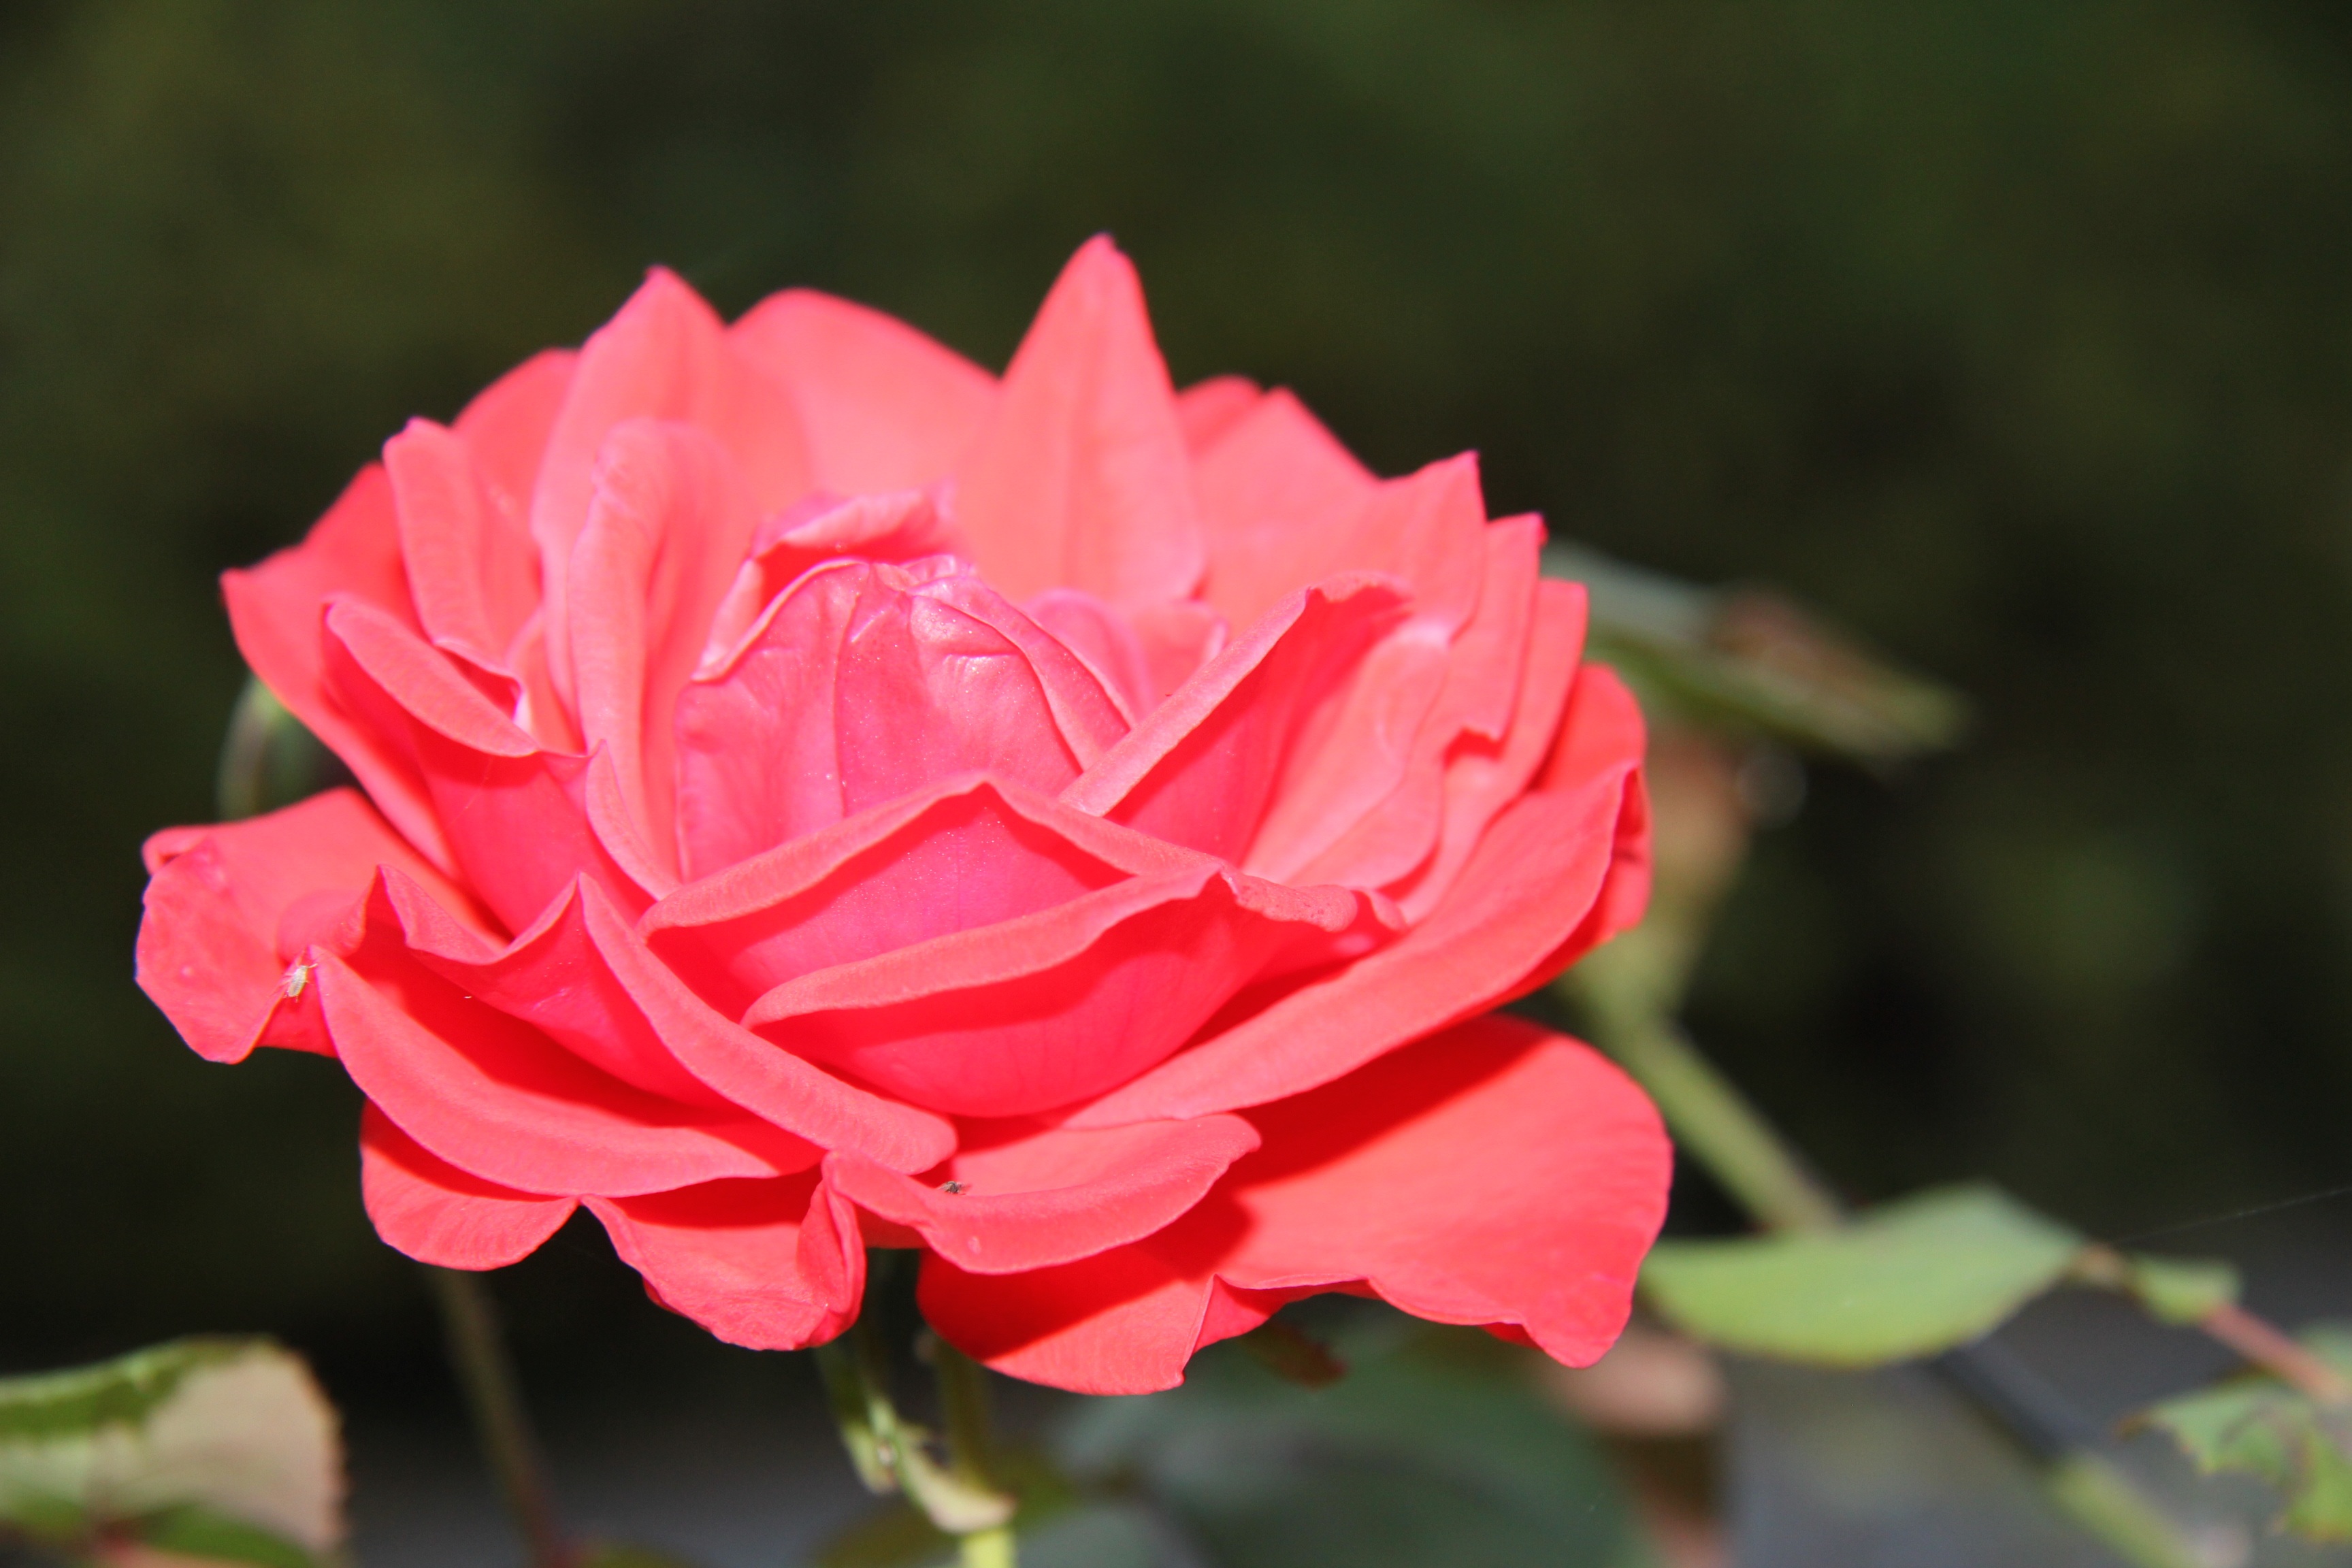
plant, flower, petal, rose, red, macro, pink, flora, red rose, floribunda, macro photography, flowering plant, garden roses, rose family, land plant, rose order